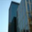
Label: skyscraper